Auriac, Aude

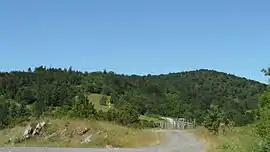
The Col de Redoulade

The commune is located in the Corbières Massif some 35 km south-east of Limoux and 15 km east of Arques. Access to the commune is by the D212 road which branches from the D613 west of Mouthoumet and goes south through the commune by a tortuous route then continues south to join the D10 north-east of Soulatgé. Apart from the village there are the hamlets of Savugnan in the south-west and La Grave north of the village. The whole of the commune is rugged and heavily forested.